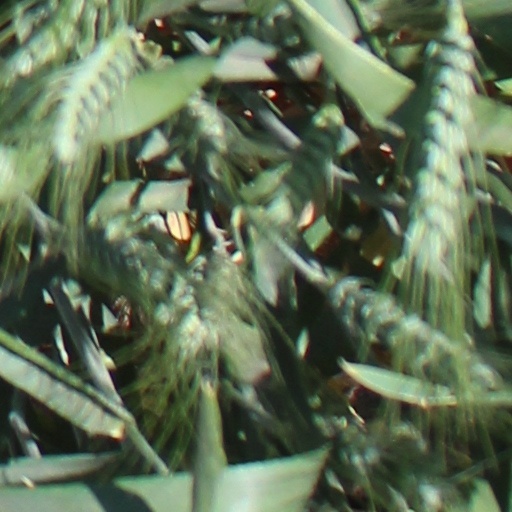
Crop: wheat